Donousa

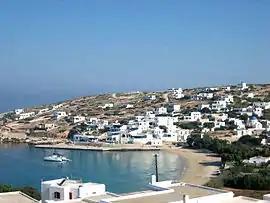

Donousa (also Δενούσα "Denousa"), and sometimes spelled Donoussa, is an island and a former community in the Cyclades, Greece. Since the 2011 local government reform it is part of the municipality Naxos and Lesser Cyclades, of which it is a municipal unit. Donousa is the easternmost island of the Lesser Cyclades.